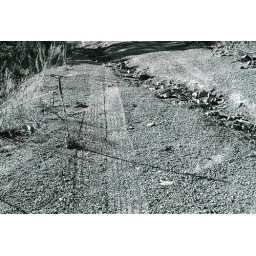
A plant plus its shadow out on one of the mountains around Ruidoso, NM.